Blaise Cendrars

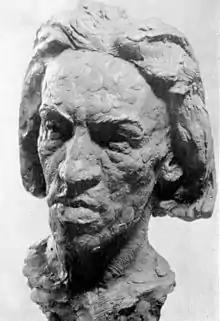
Portrait bust of Blaise Cendrars by August Suter (Paris 1911)

After a short stay in Paris, he traveled to New York, arriving on 11 December 1911. Between 6–8 April 1912, he wrote his long poem, "" ("Easter in New York"), his first important contribution to modern literature. He signed it for the first time with the name Blaise Cendrars.